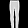
Label: Trouser